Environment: real
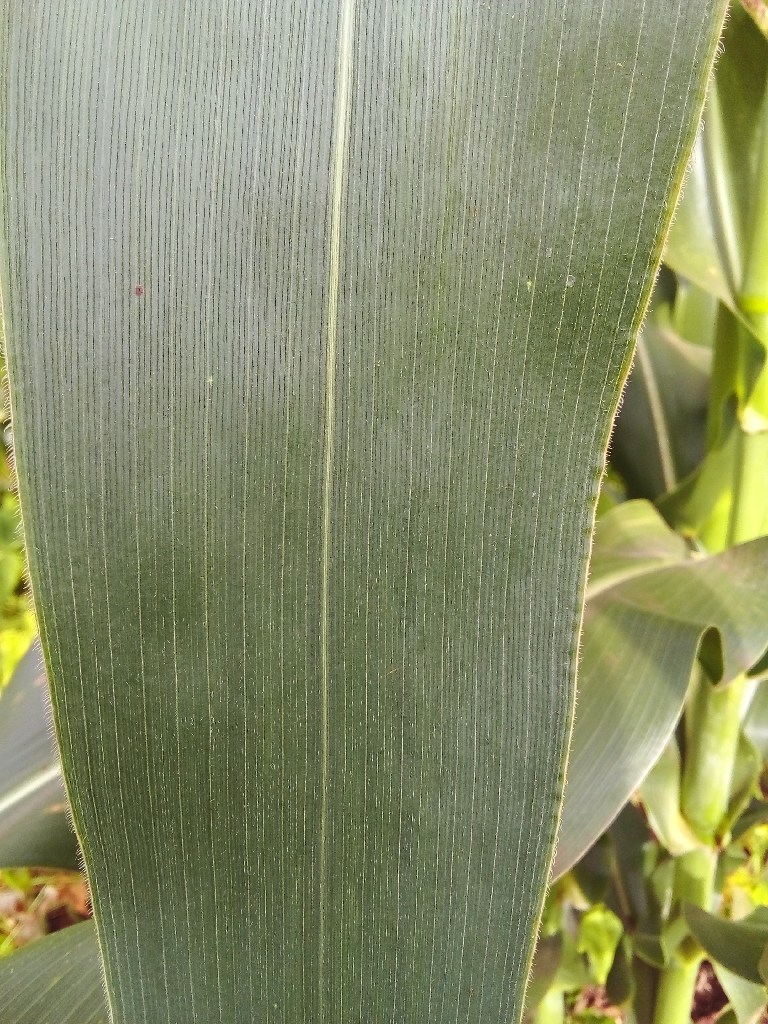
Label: healthy